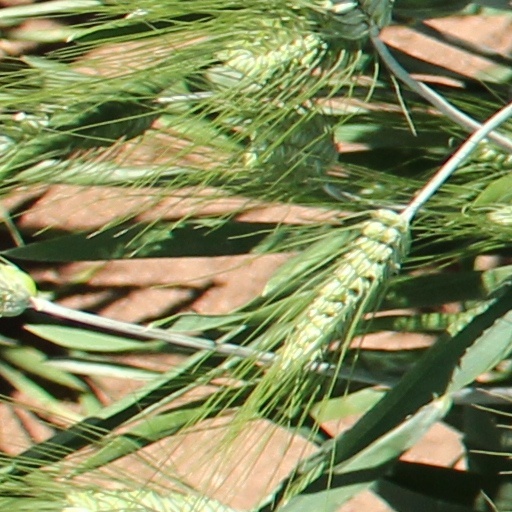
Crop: wheat